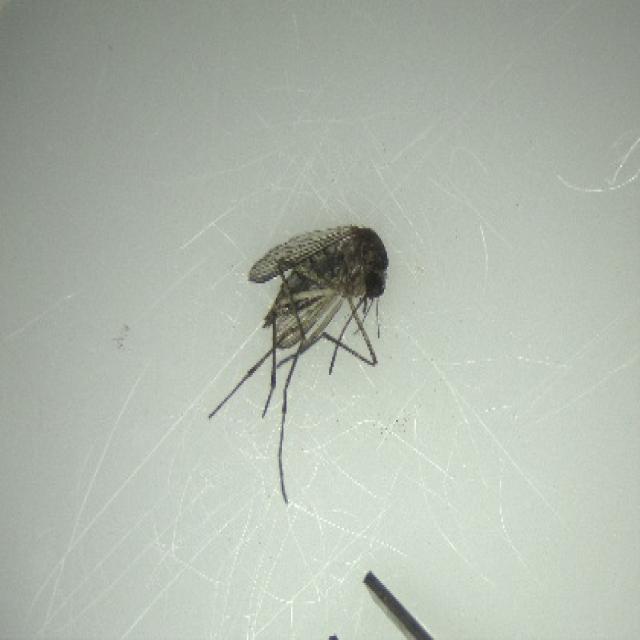
Species: aedes_vexans